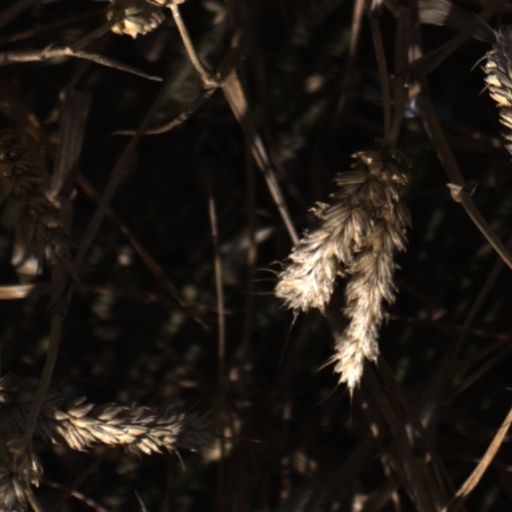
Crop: wheat